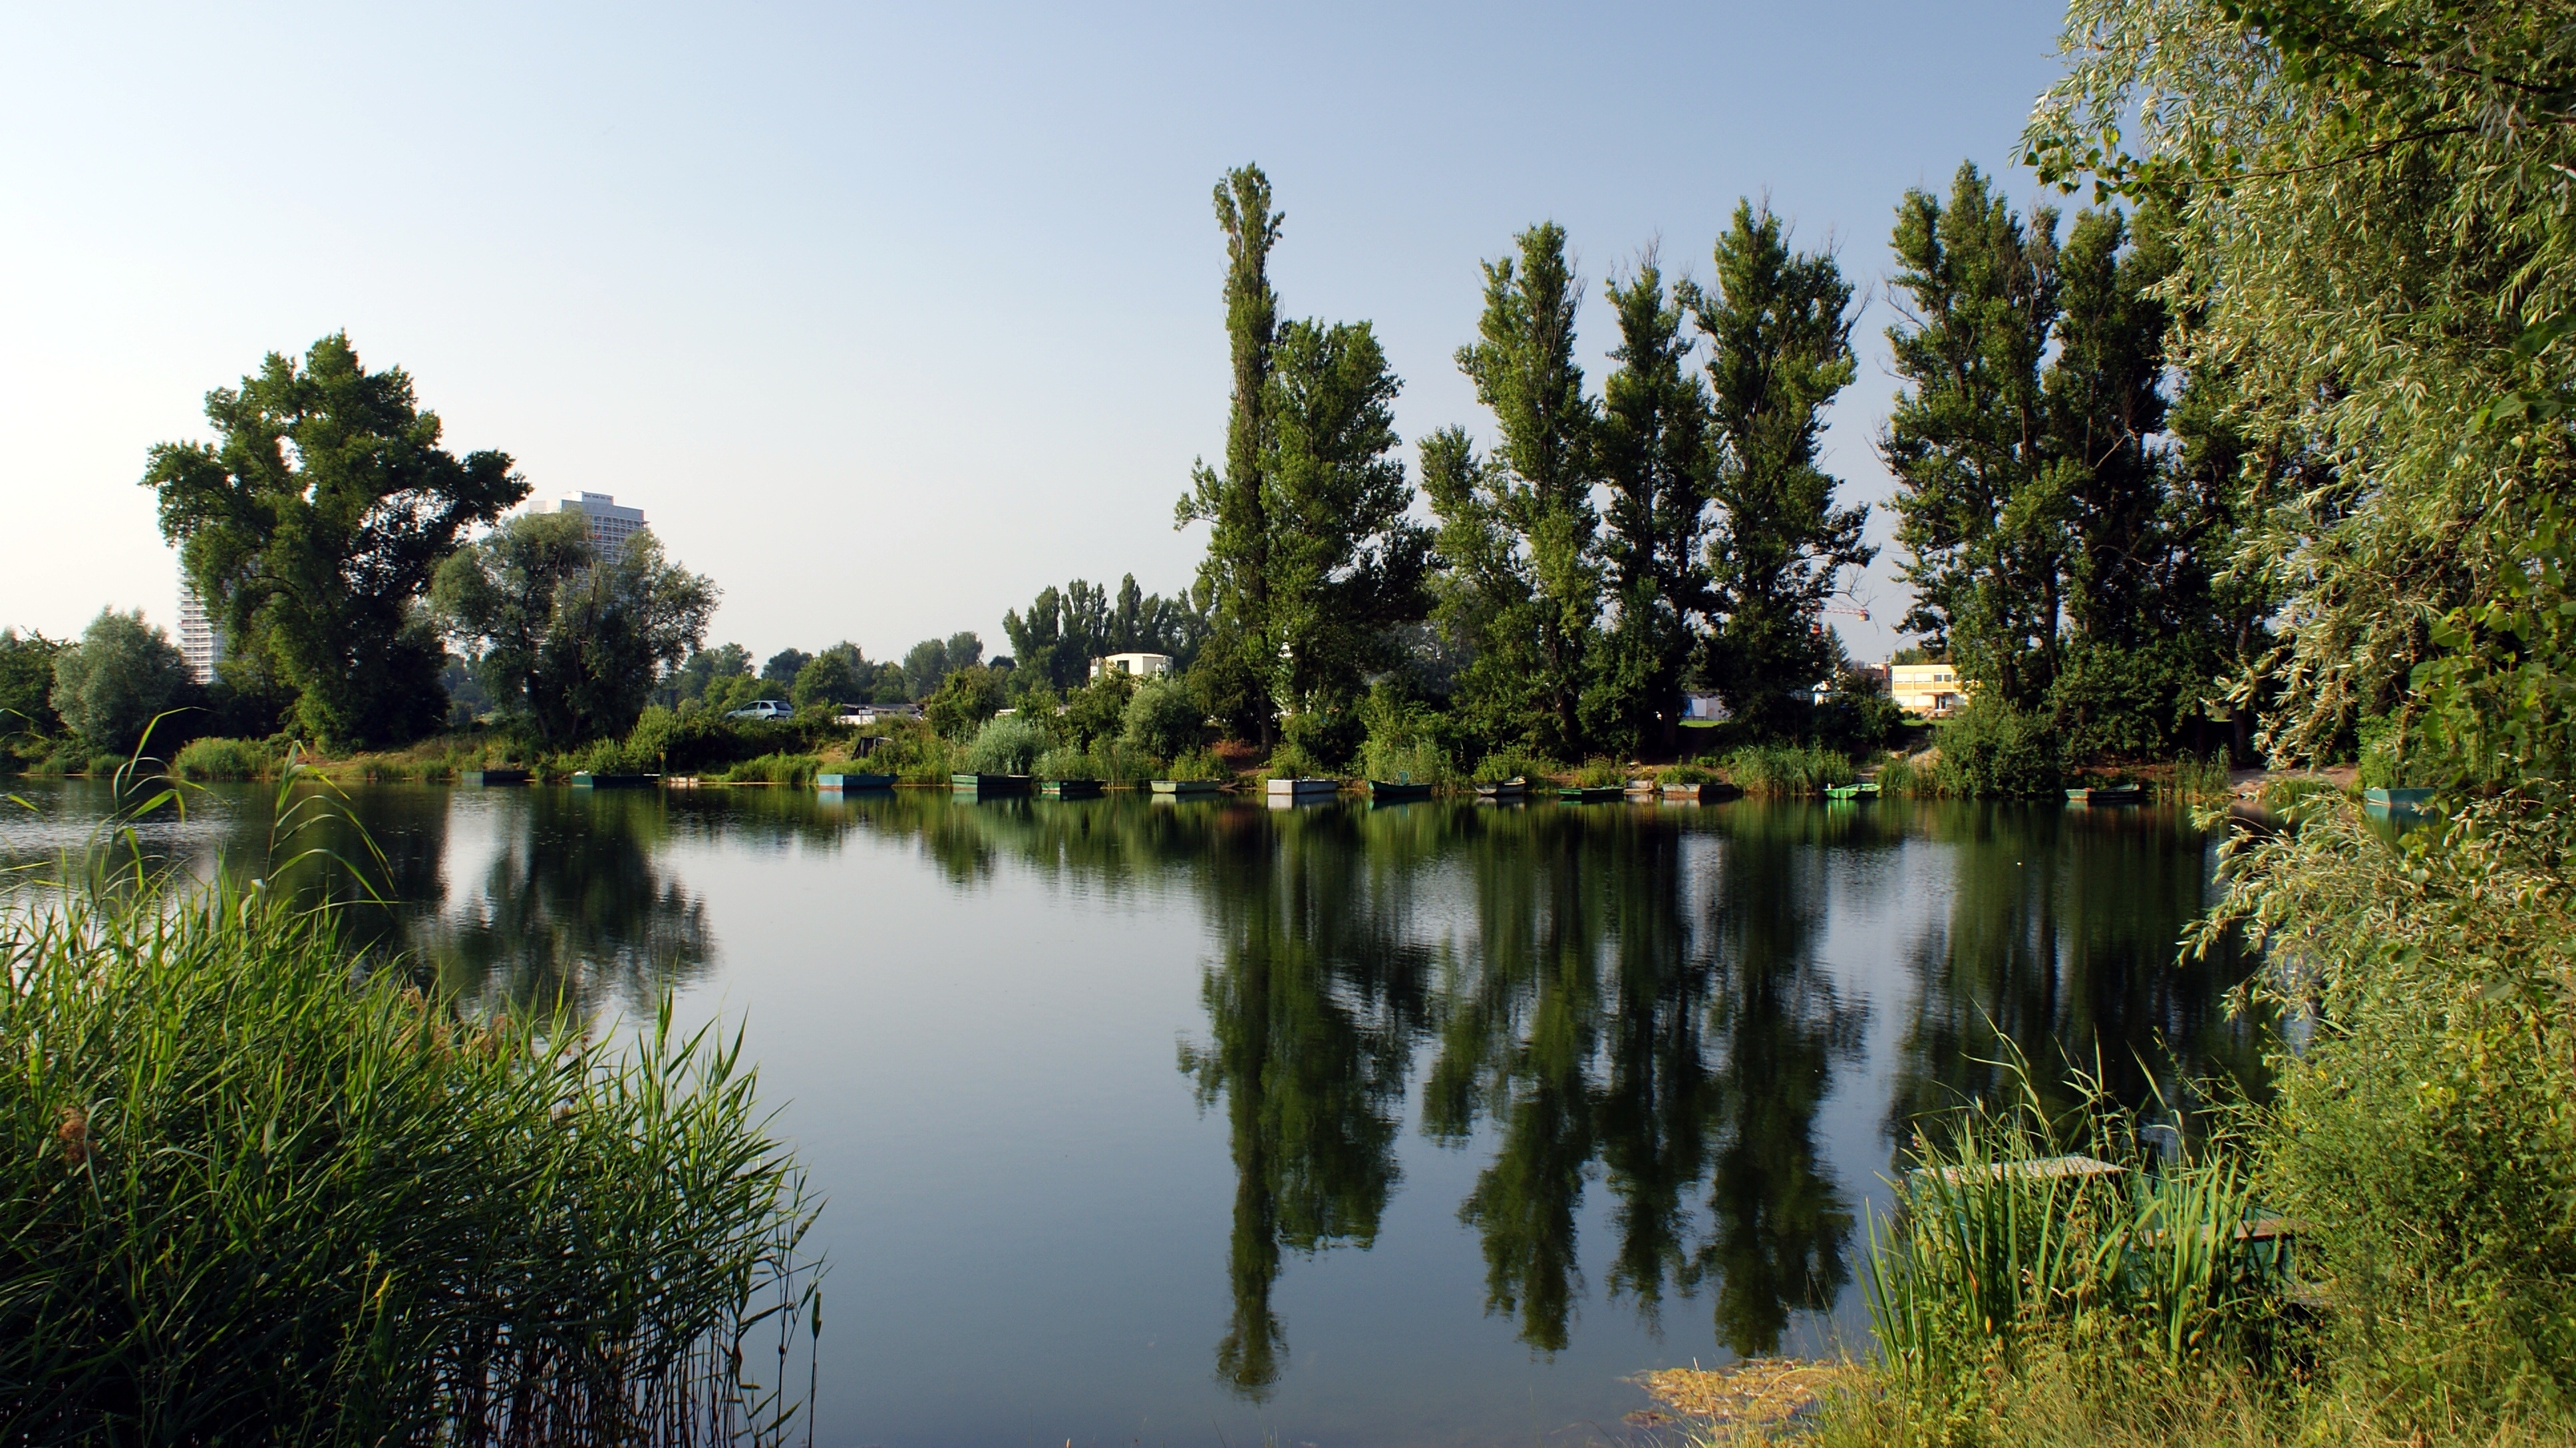
landscape, tree, water, nature, forest, wilderness, lake, river, pond, reflection, autumn, park, reservoir, waterway, body of water, bank, wetland, habitat, mood, silent, ecosystem, recovery, water landscape, natural environment, woody plant